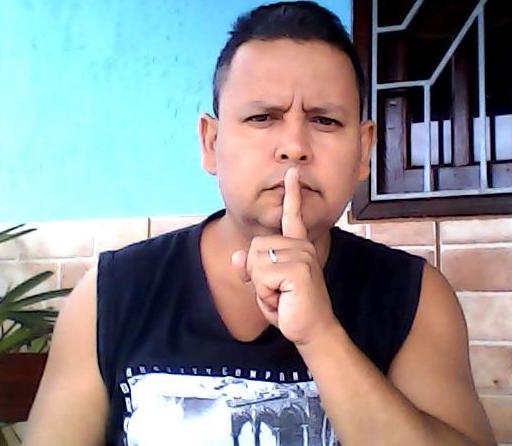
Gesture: mute